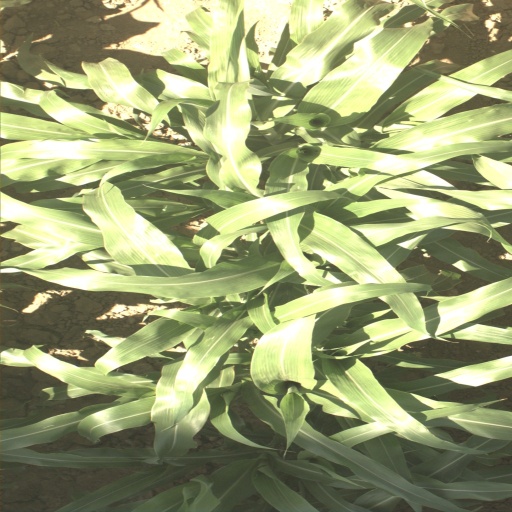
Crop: sorghum